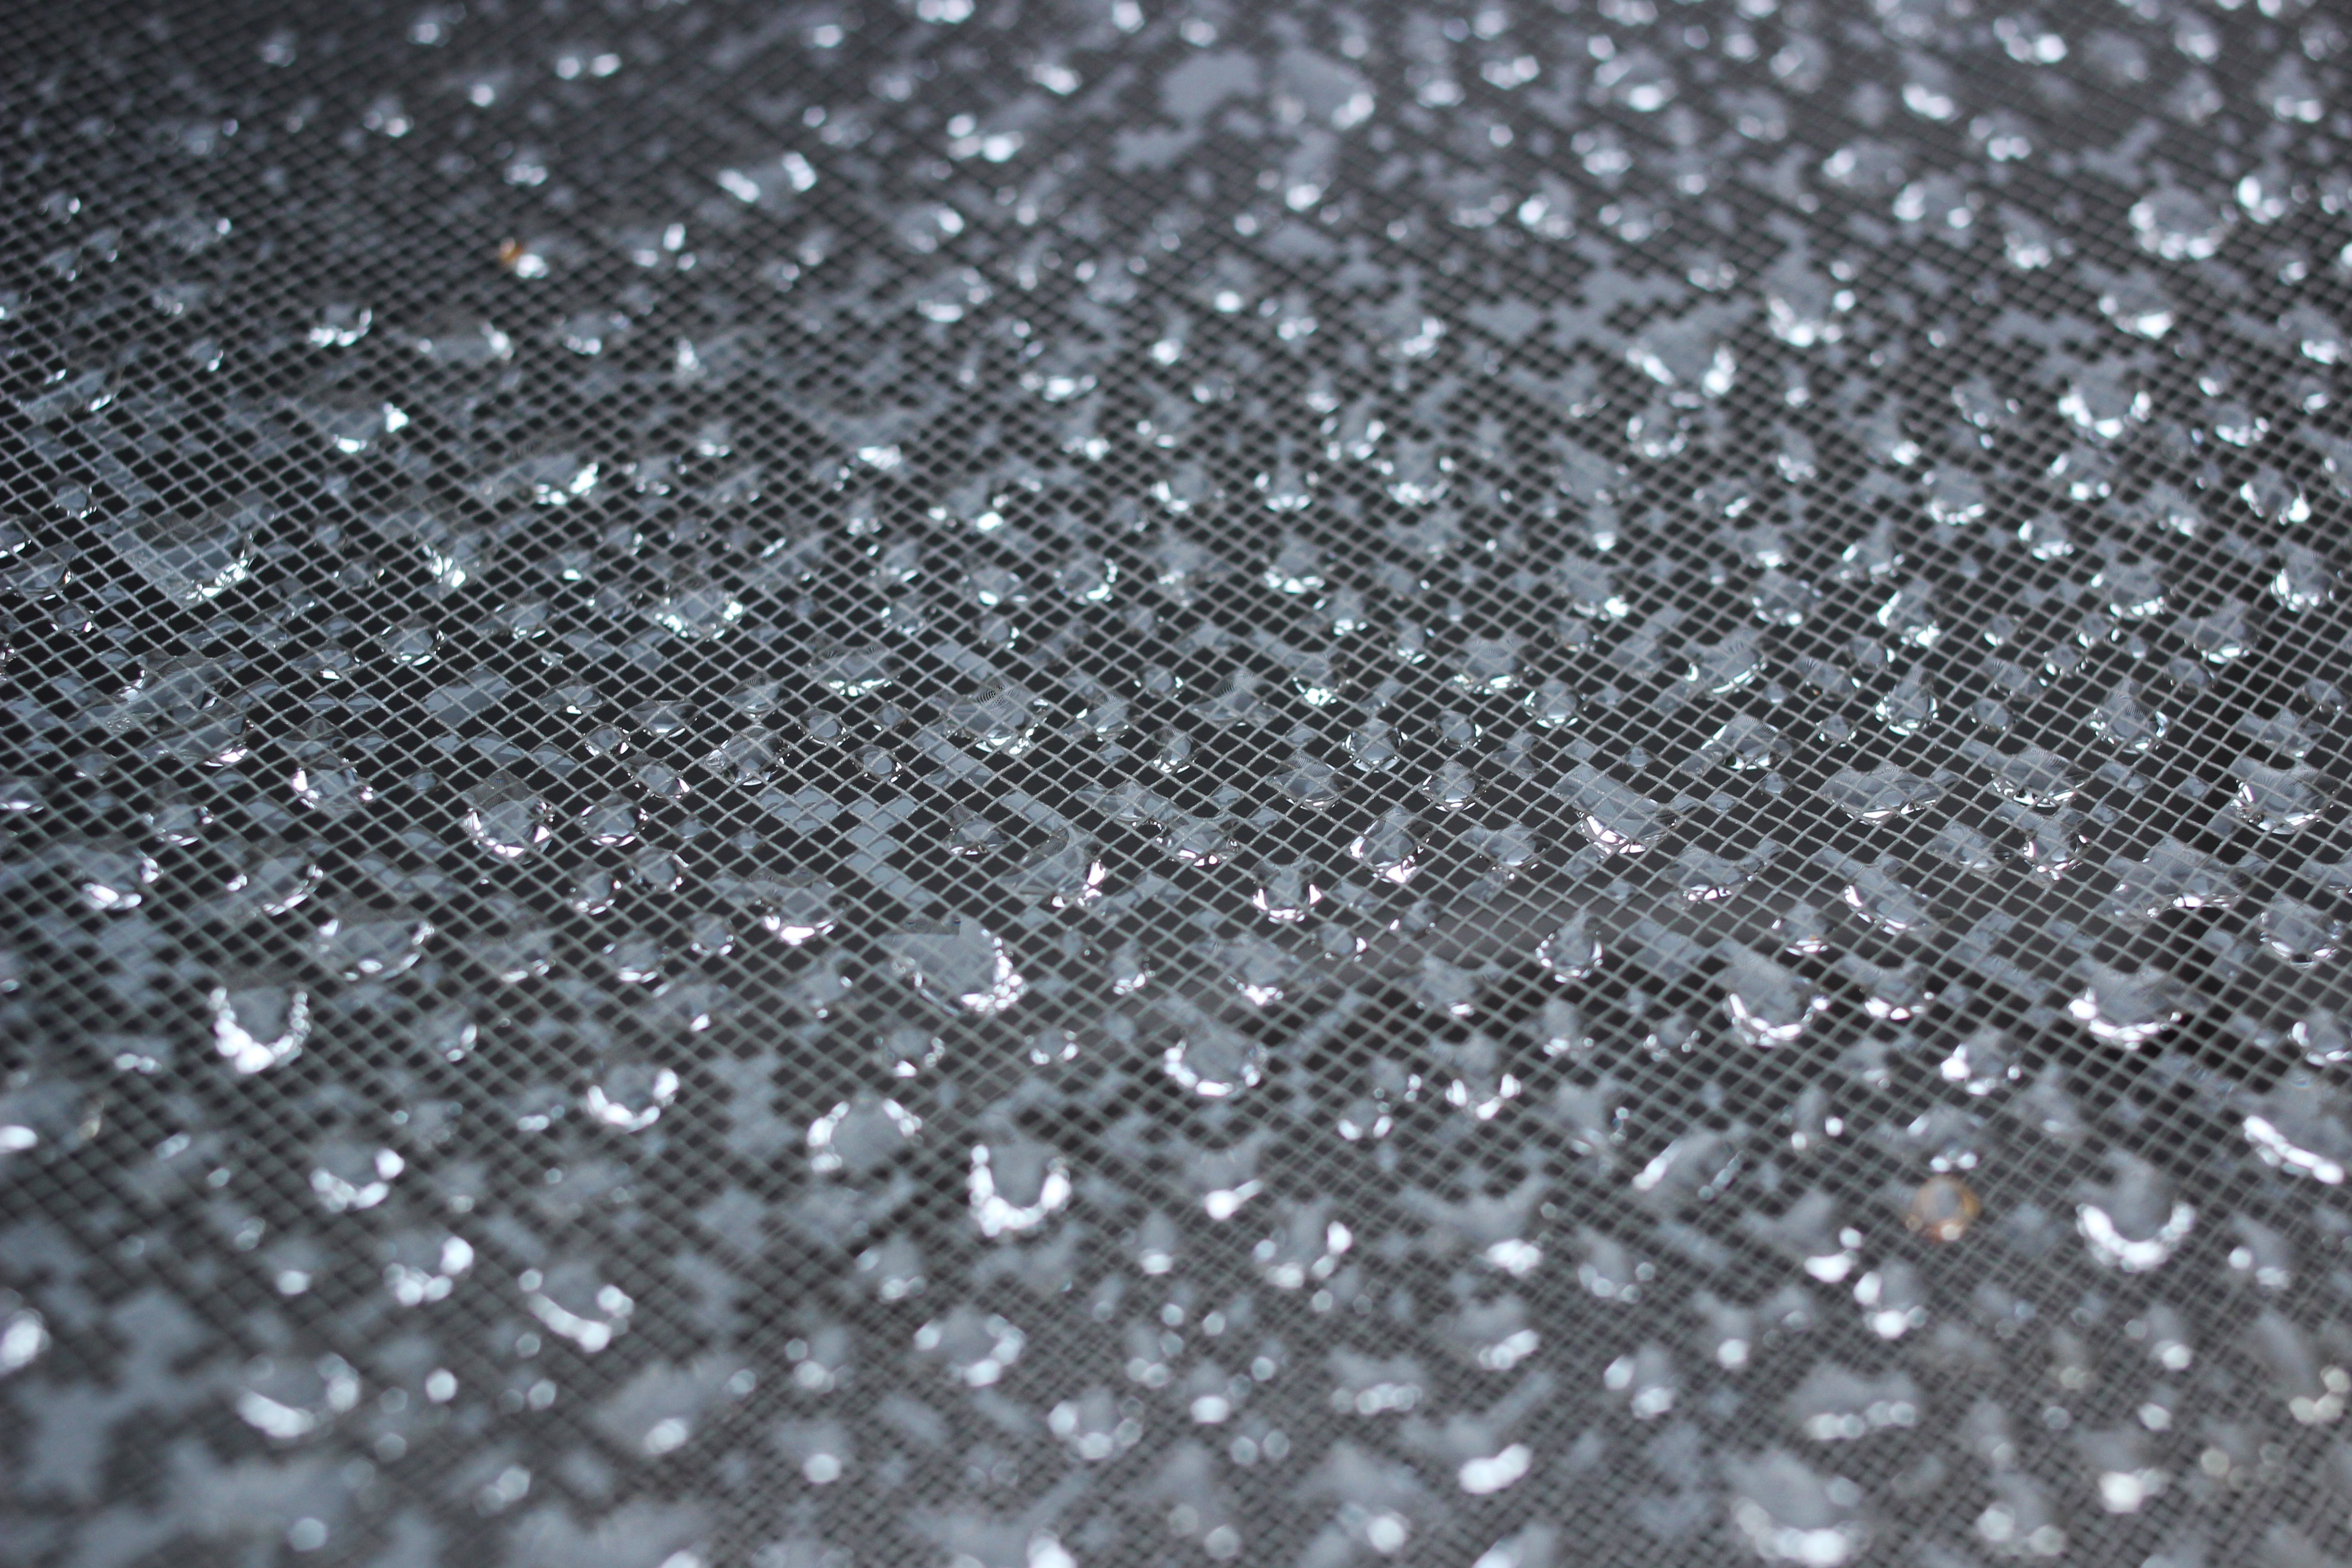
water, nature, snow, drop, black and white, texture, leaf, frost, asphalt, dark, pattern, line, gray, black, monochrome, material, circle, close up, droplets, grid, shape, wavy, freezing, macro photography, road surface, monochrome photography